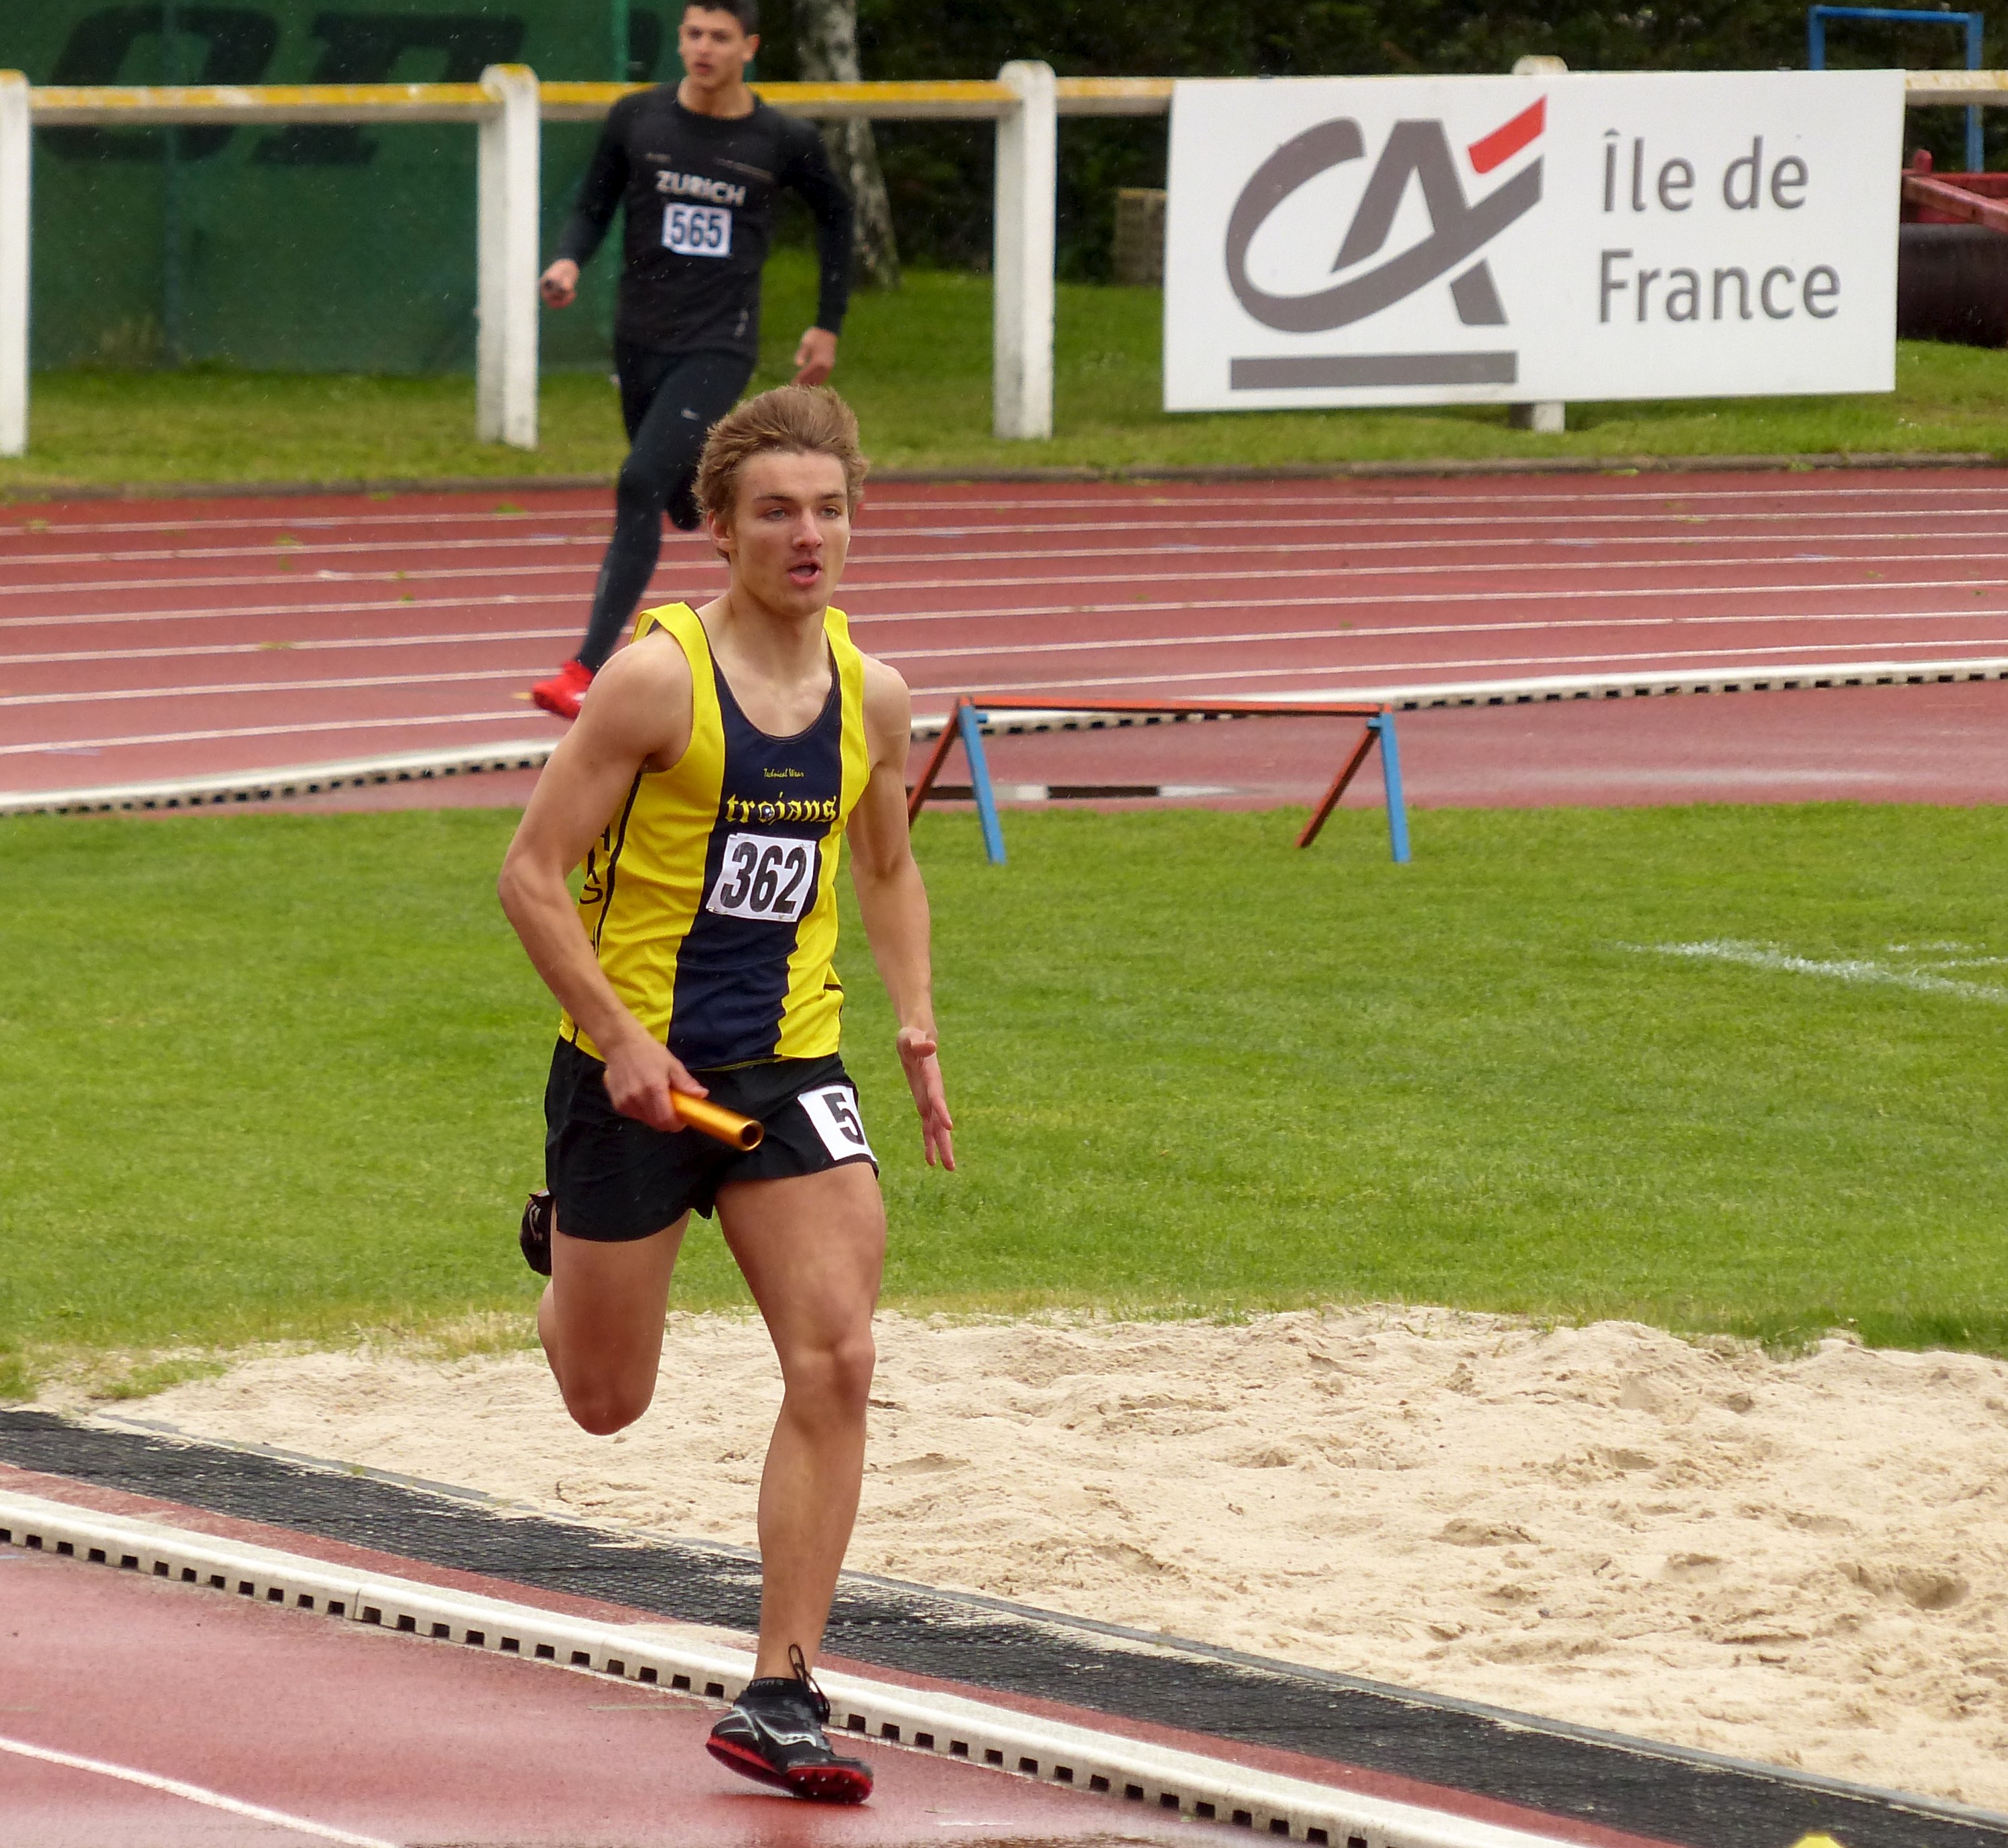
running, paris, 2013, team, sports, endurance, highschool, athletics, isst, sprint, trackandfield, human action, endurance sports, track and field athletics, steeplechase, heptathlon, middle distance running, 800 metres, 4 100 metres relay, long jump, triple jump